Warkworth, New Zealand

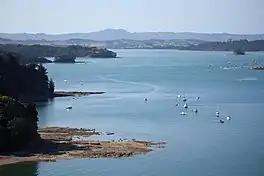
The Mahurangi Harbour has traditionally been the focus of settlement in the wider Warkworth area

In the mid-17th century, the warrior Maki migrated from the Kāwhia Harbour to his ancestral home in the Auckland Region. Maki conquered and unified many of the Tāmaki Māori tribes, including those of the West Auckland, the North Shore and Mahurangi, and unified these peoples under the name Te Kawerau. In Mahurangi, this was done by conquering Ngāi Tāhuhu, and by forming peacemaking marriages with the Te Roroa and Ngāti Manaia/Ngātiwai tribes who were migrating from the north.